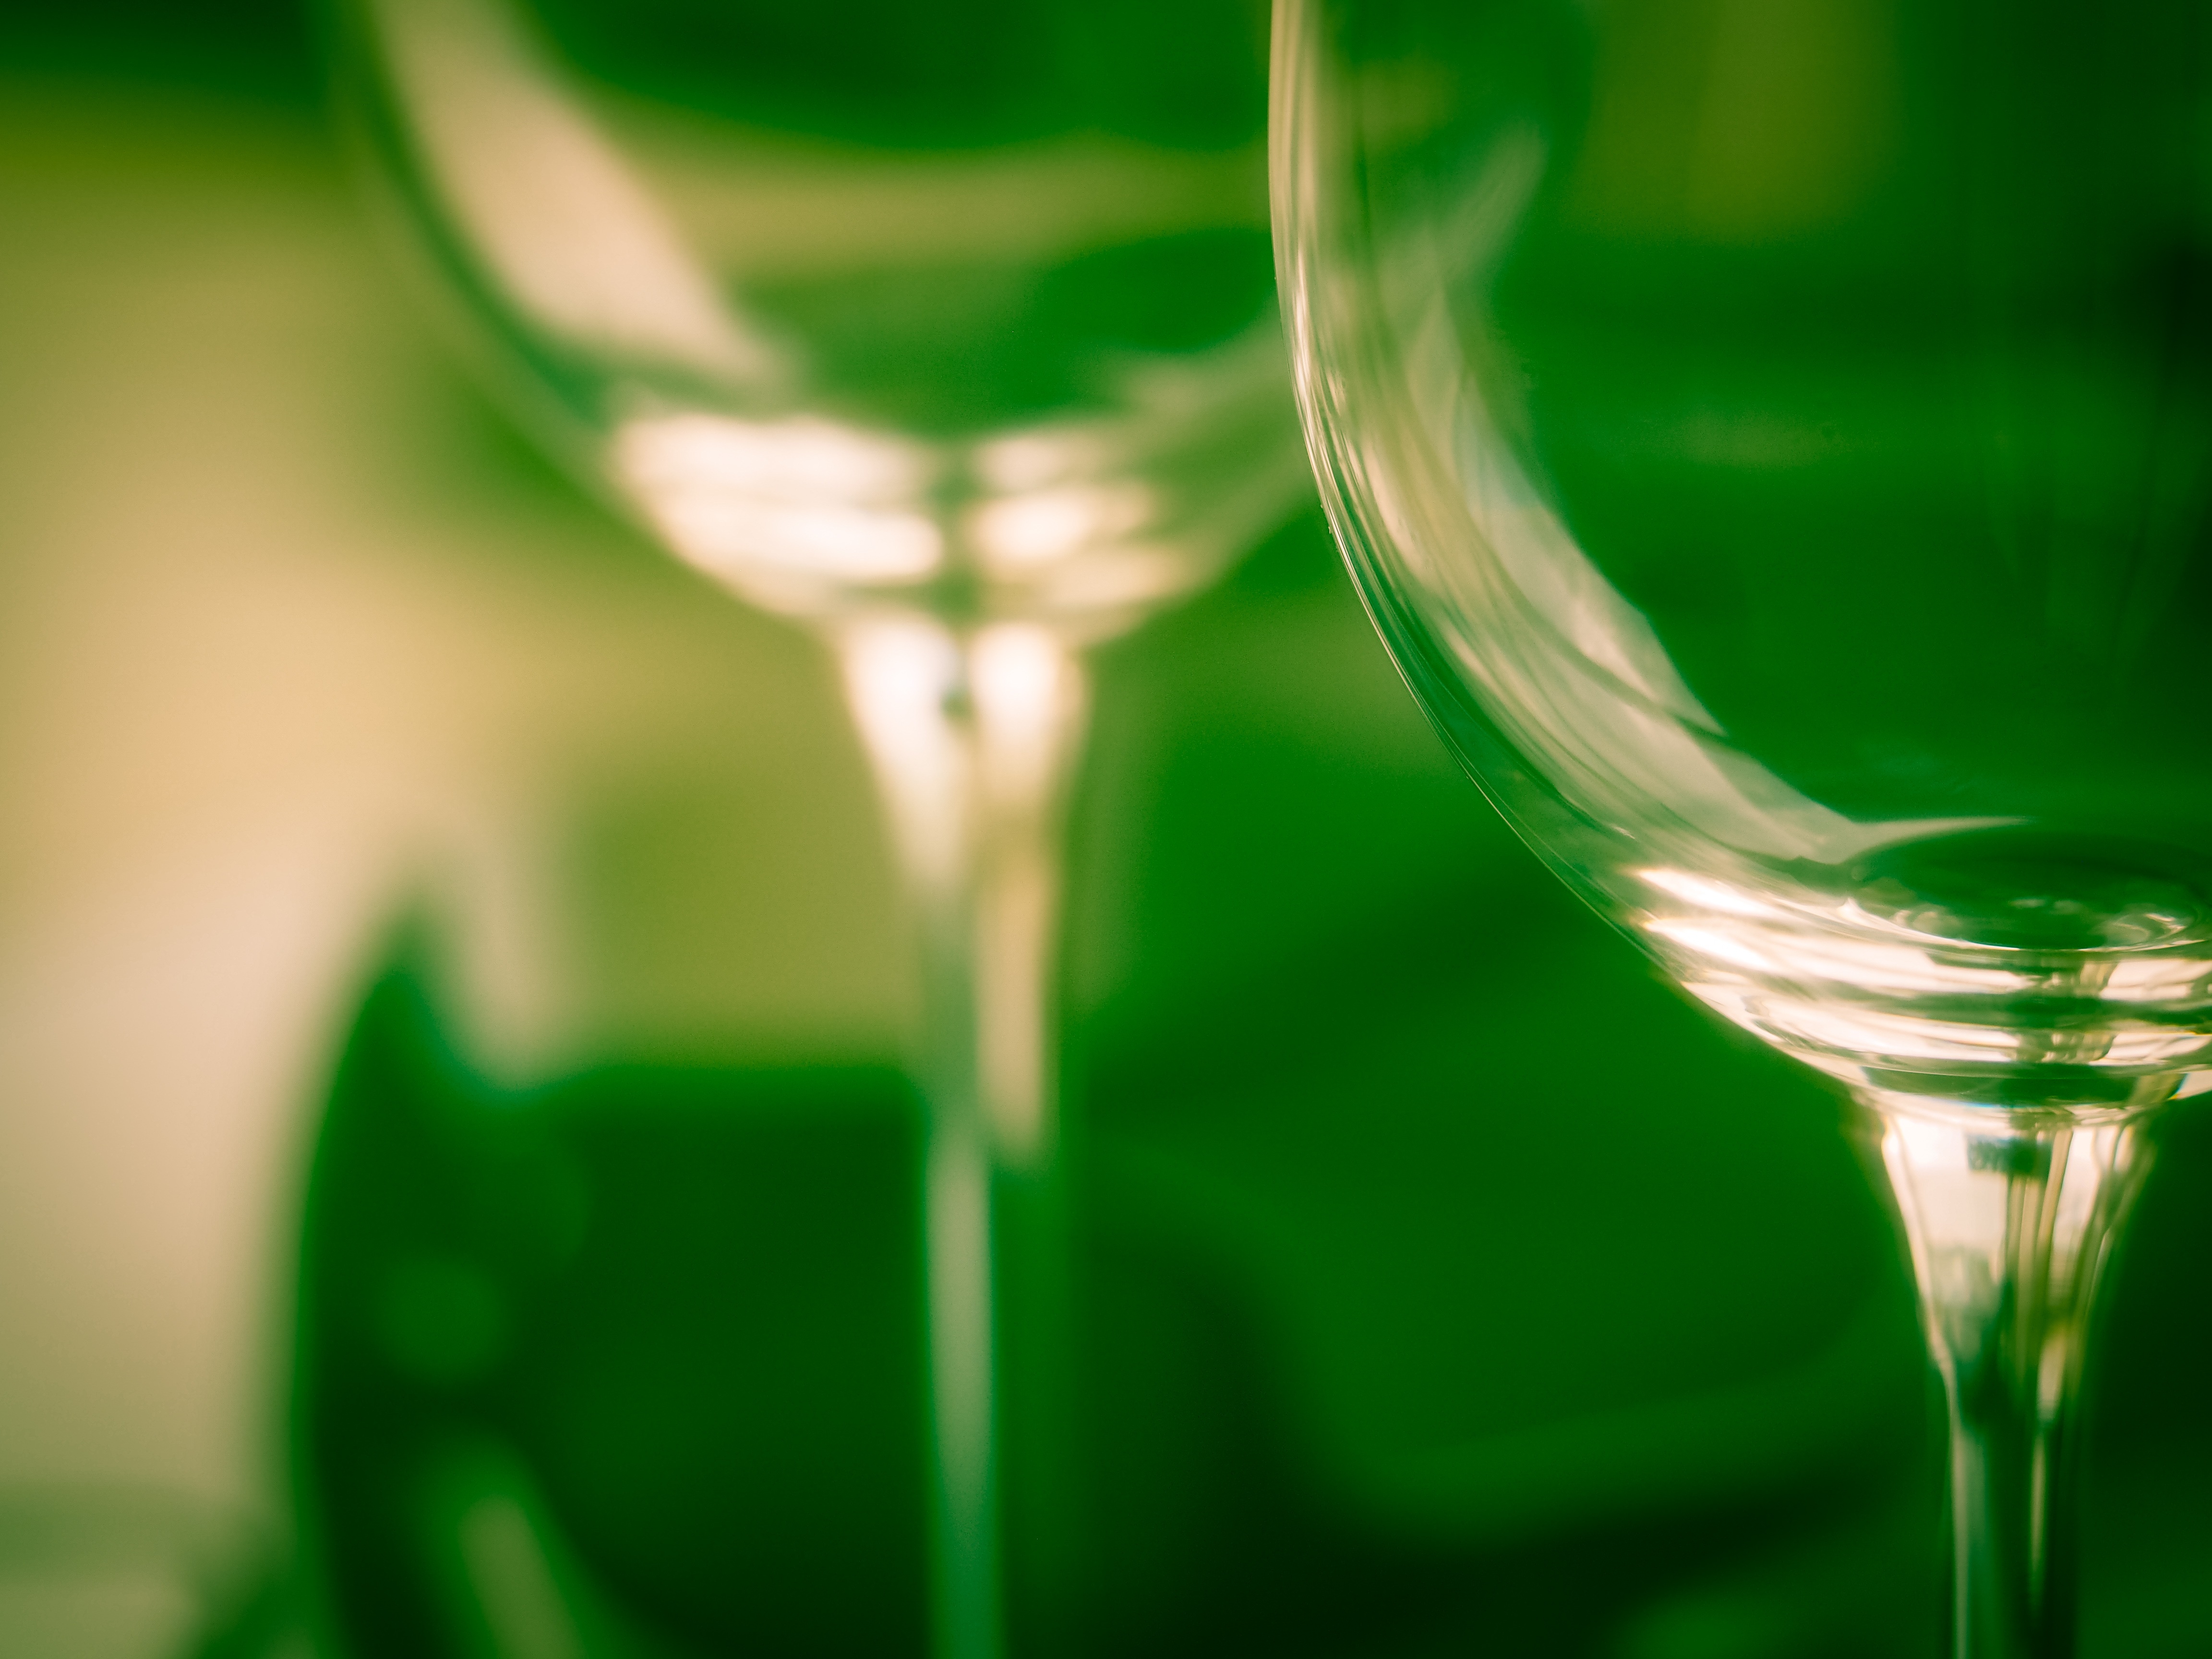
water, grass, light, wine, photography, sunlight, leaf, flower, petal, glass, green, reflection, color, drink, close up, wine glass, benefit from, macro photography, stemware, crystal glass, drinkware